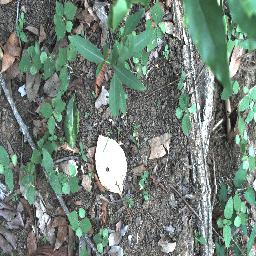
Label: rubber_vine